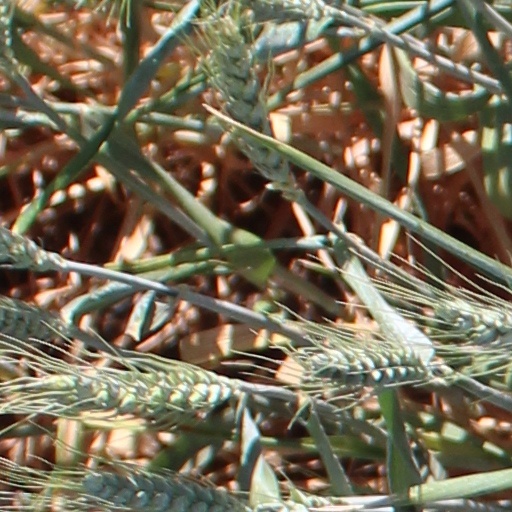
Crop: wheat